Clarence W. Allgood

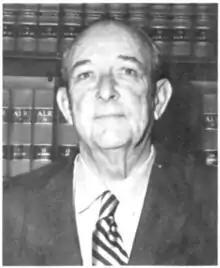

Clarence William Allgood (September 12, 1902 – November 30, 1991) was a United States district judge of the United States District Court for the Northern District of Alabama.